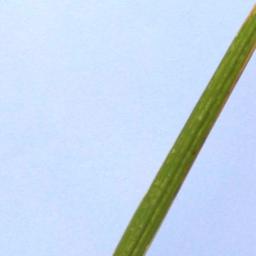
Label: Rice___Healthy